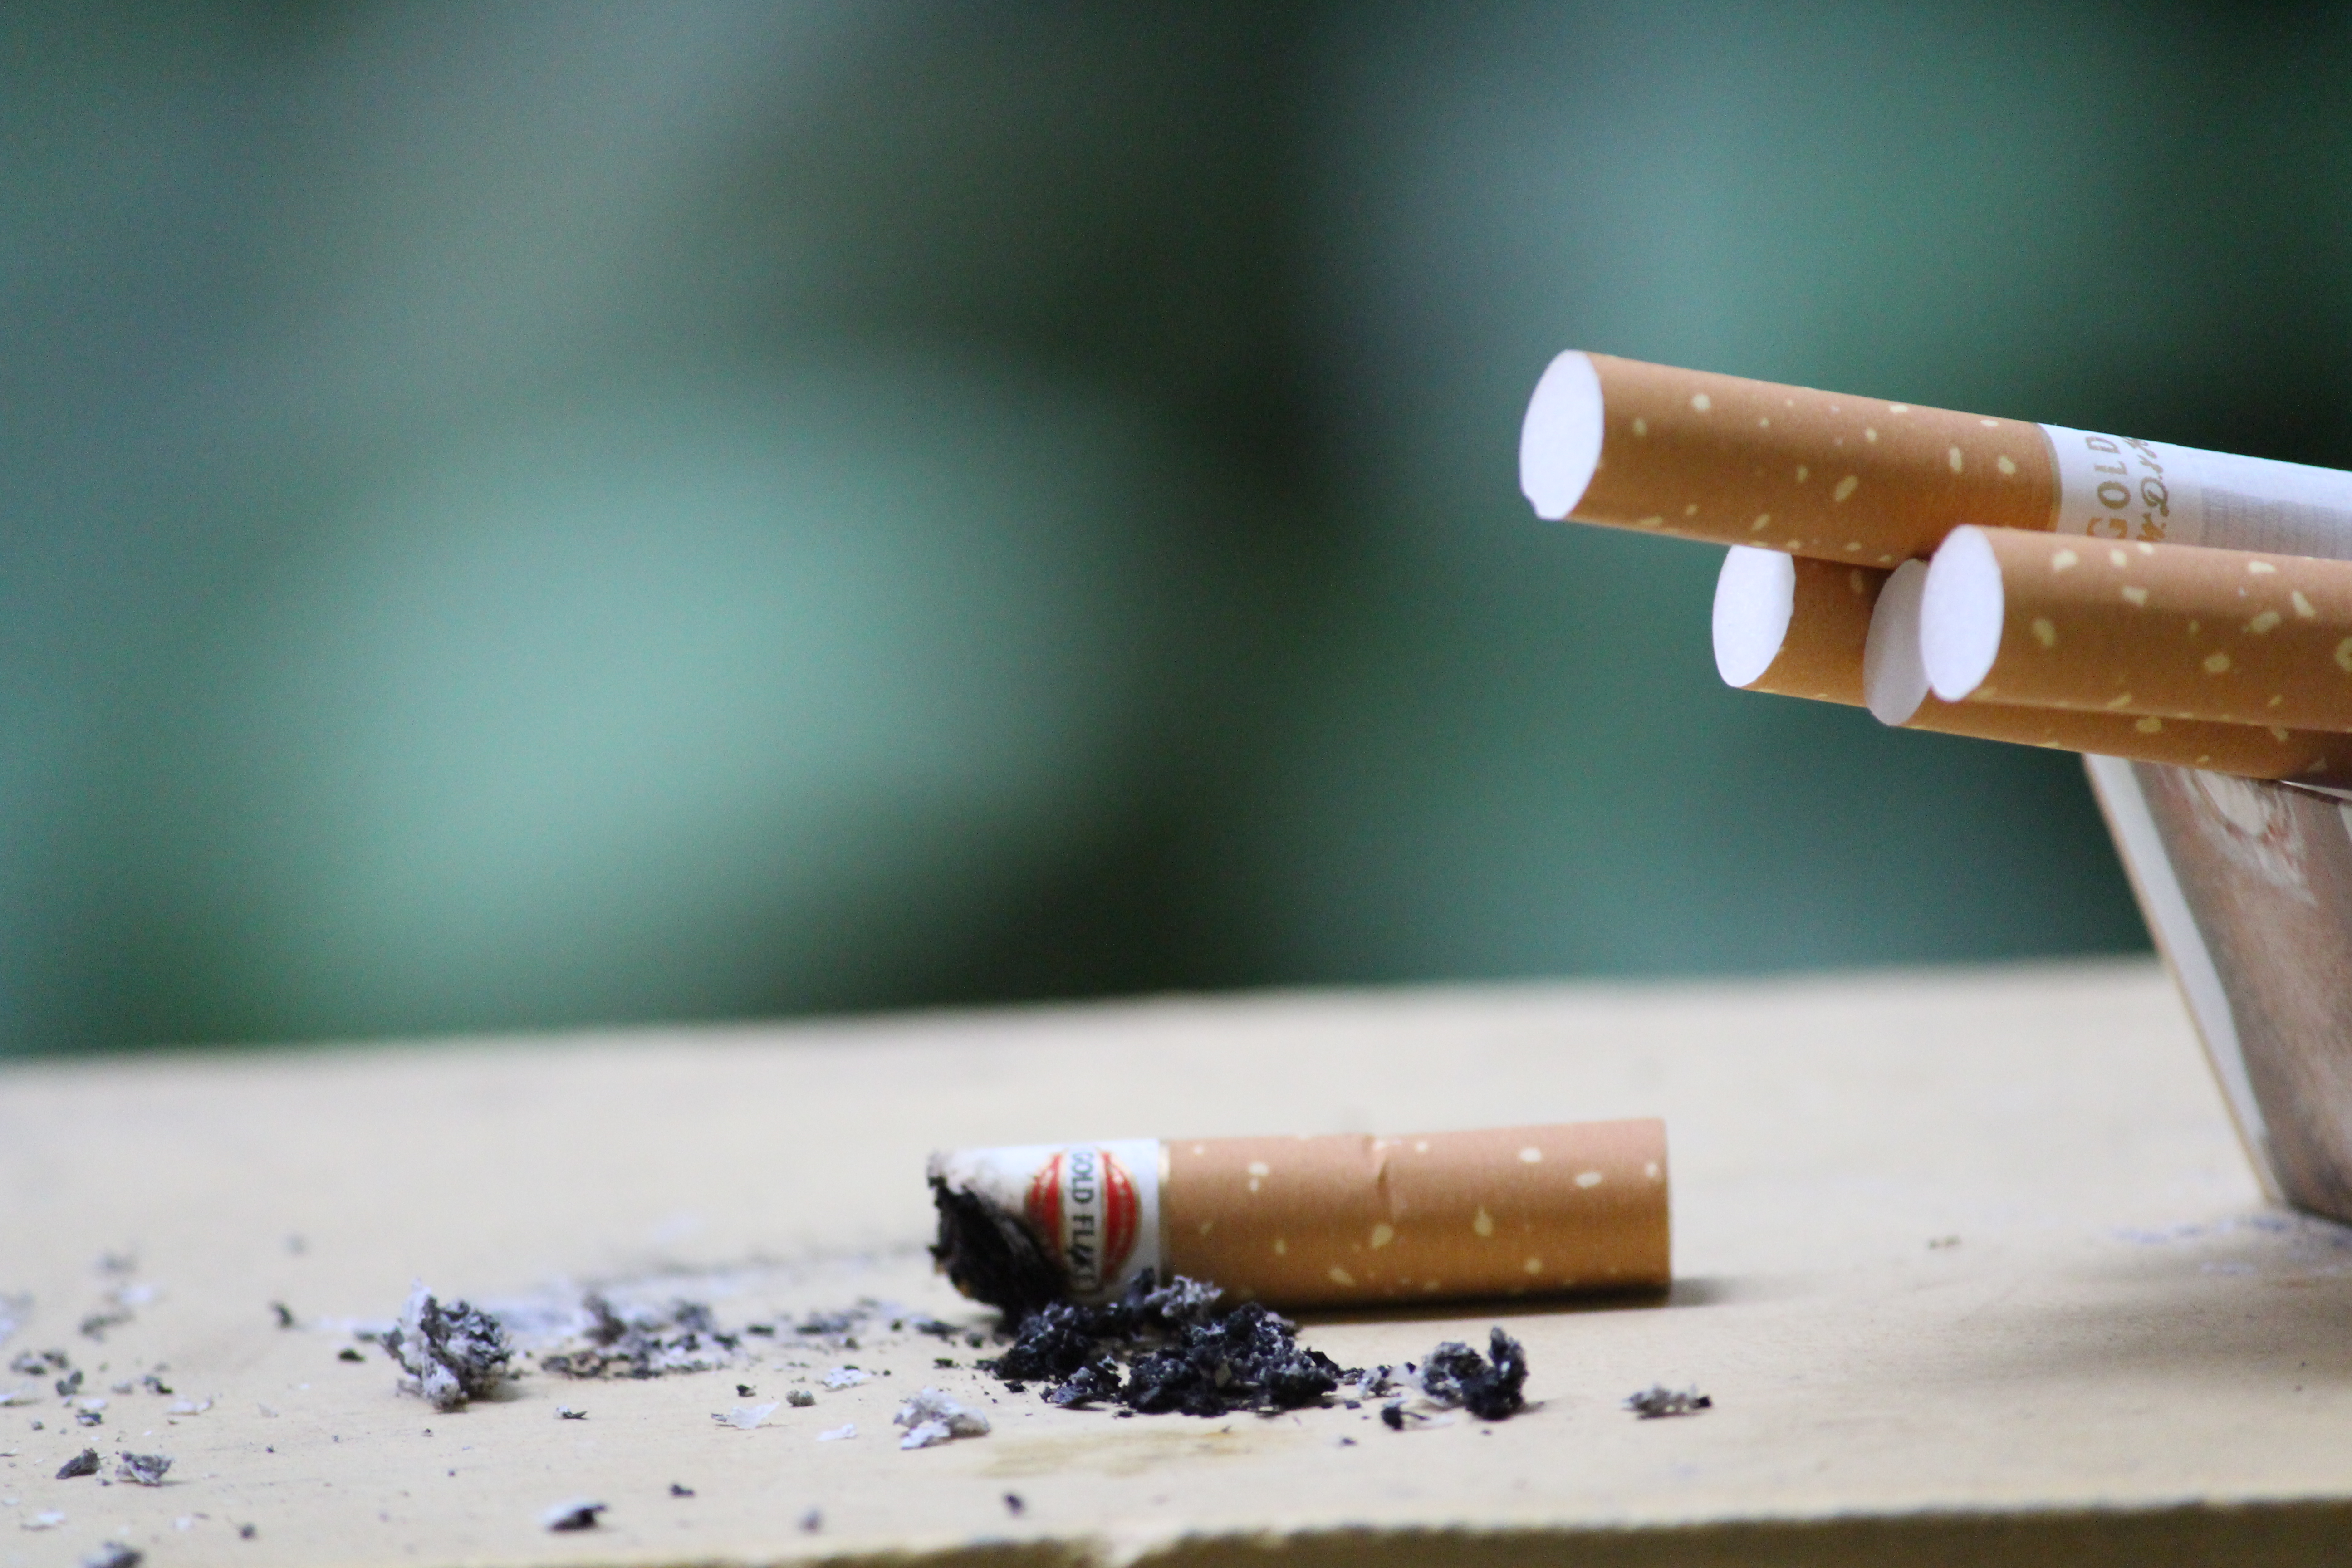
hand, table, blur, wood, smoke, color, close up, cigarette butt, cigar, filter, addiction, tobacco, smoker, macro photography, habit, unhealthy, ashtray, nicotine, cigarette stub